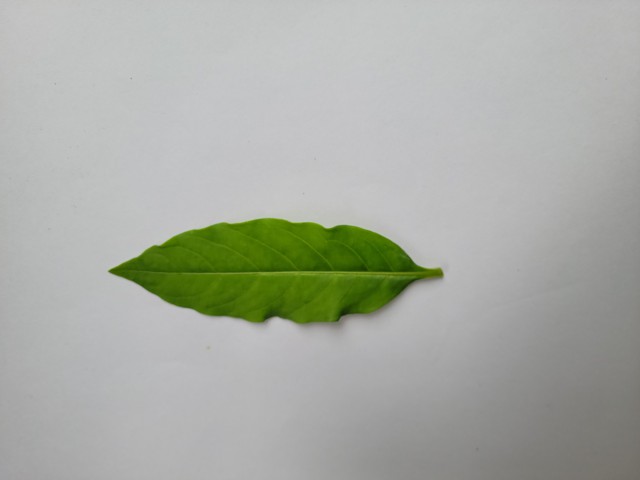
Plant: sarpagandha